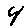
Label: 4